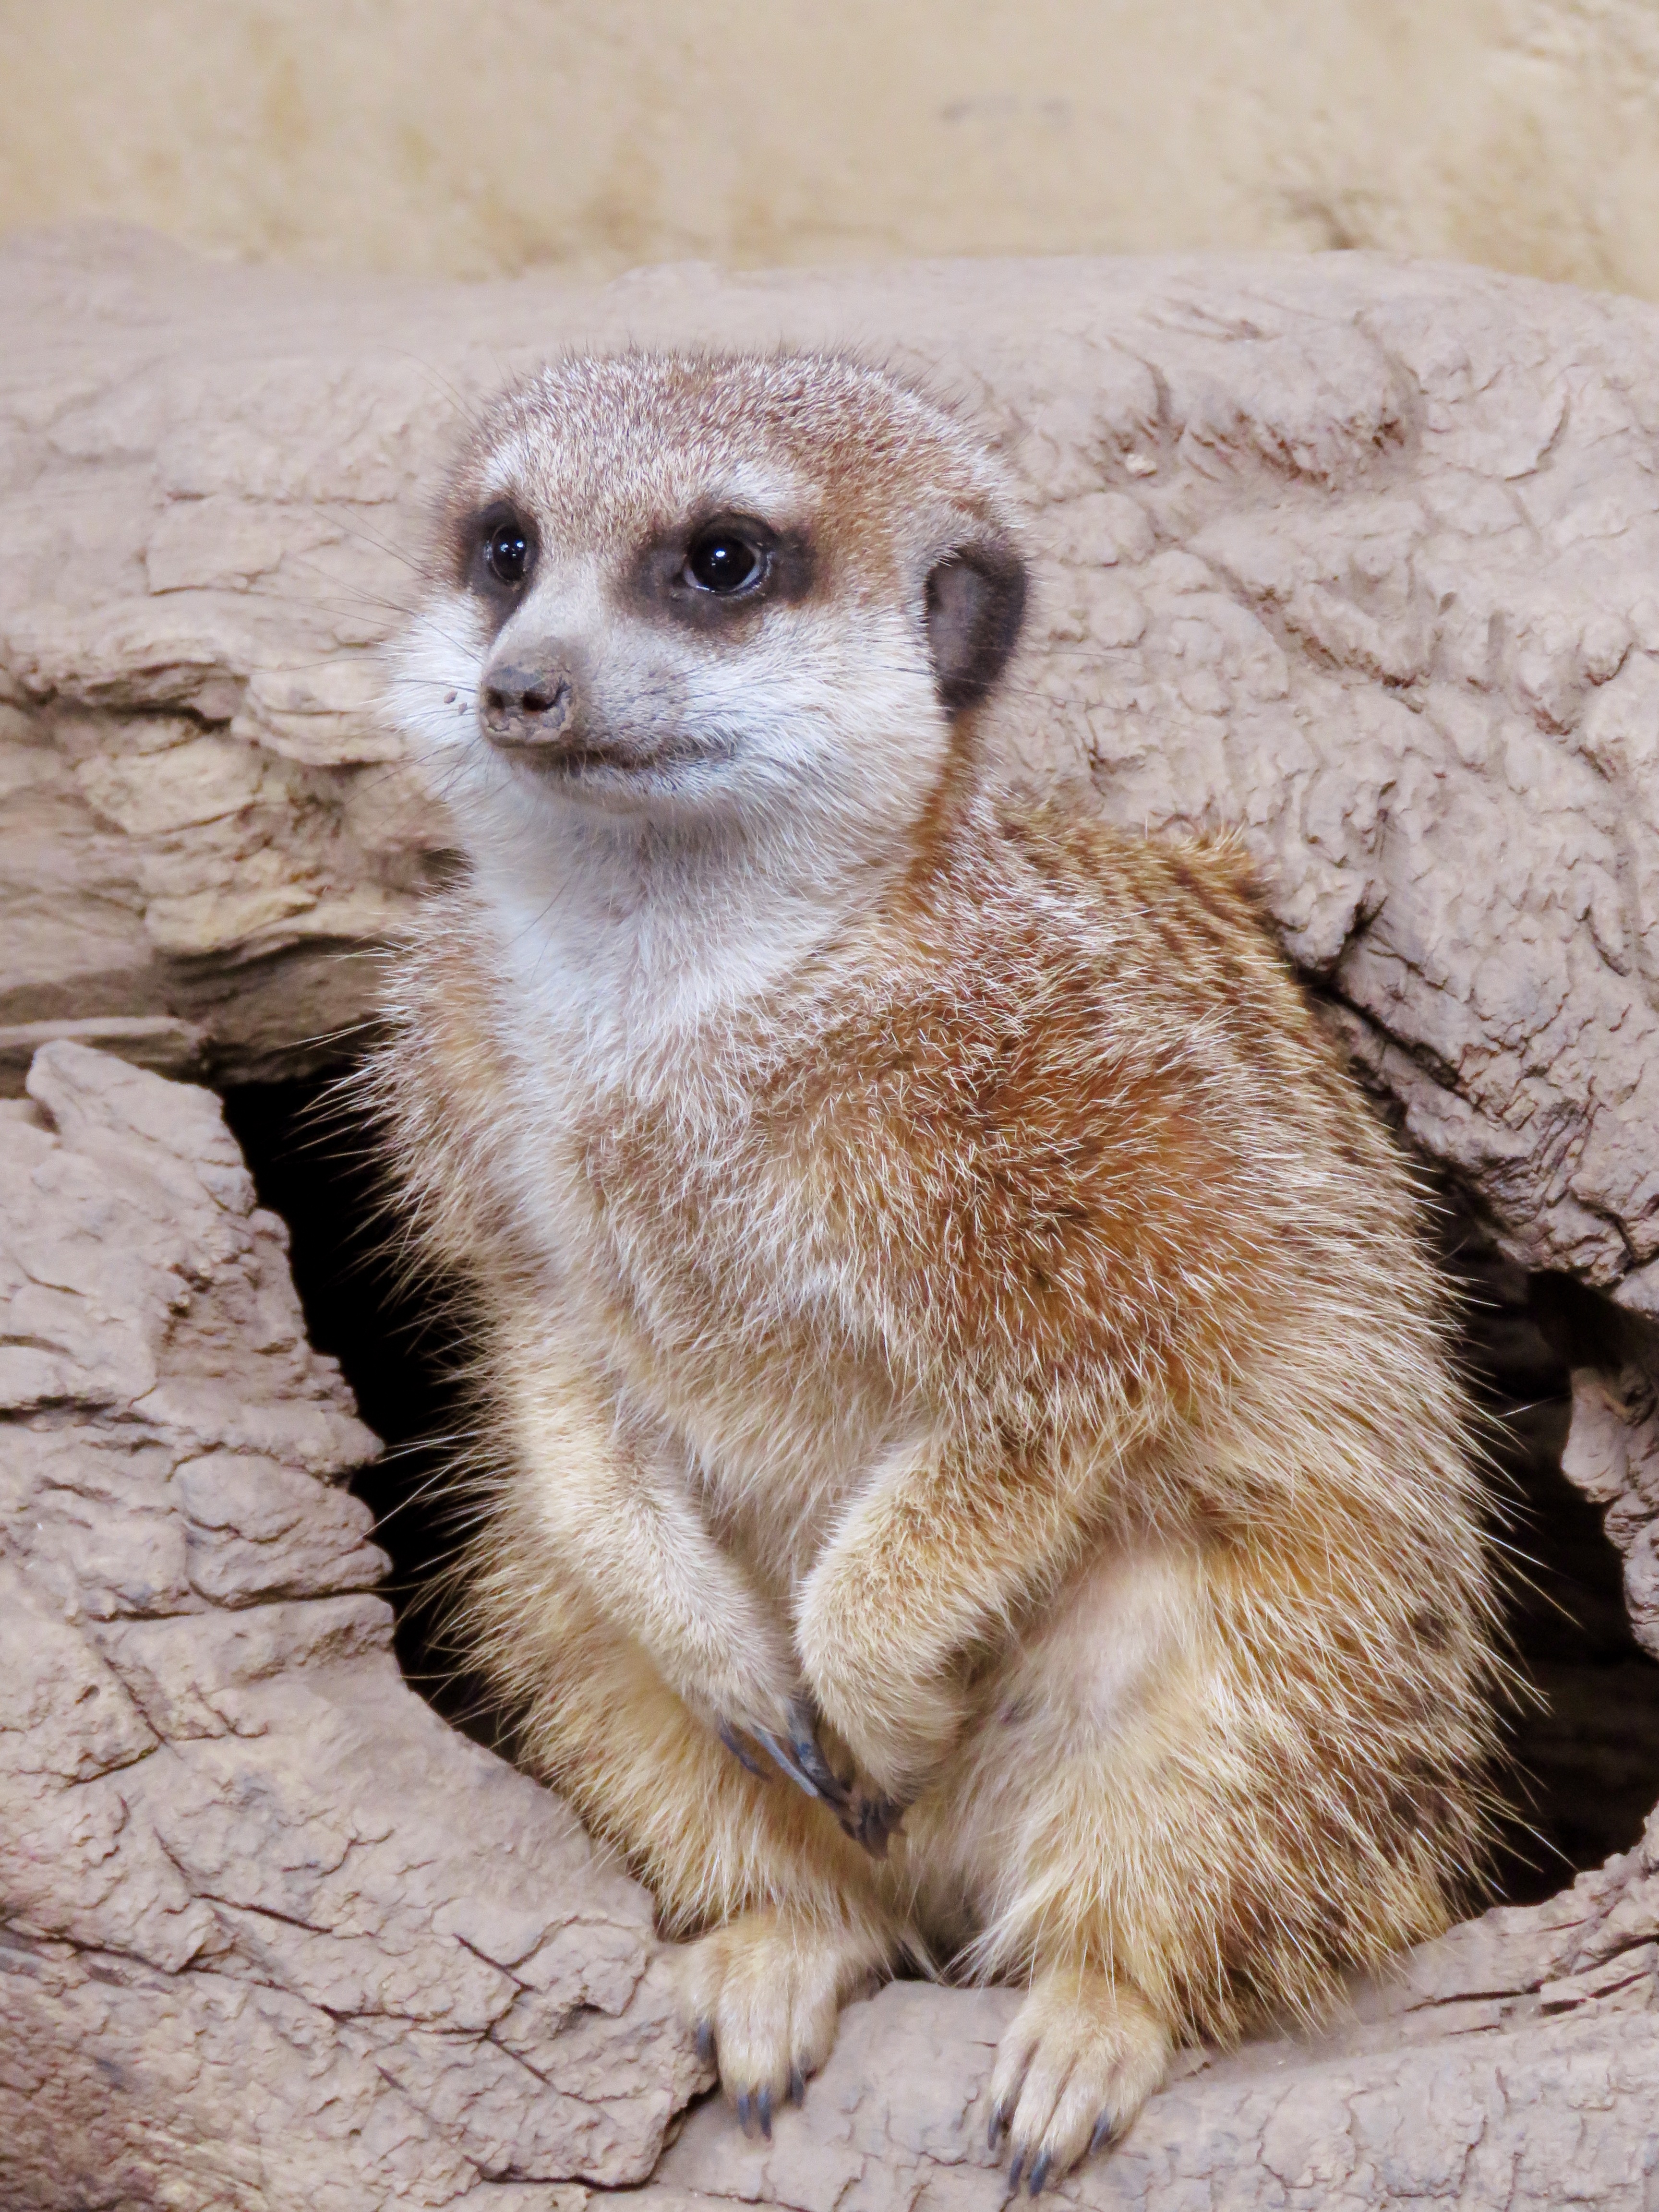
cute, wildlife, zoo, mammal, fauna, whiskers, vertebrate, meerkat, mongoose, calgary zoo